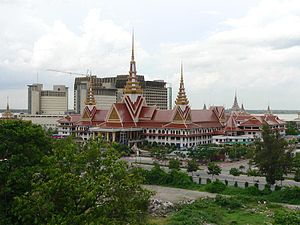
Cambodja / Politik og administration / Politisk system
Nationalforsamlingen i Phnom Penh